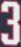
Number: 3